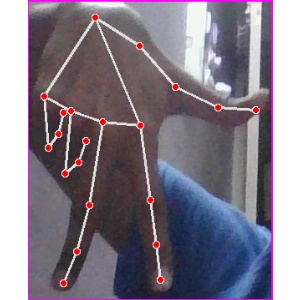
अक्षर: ग